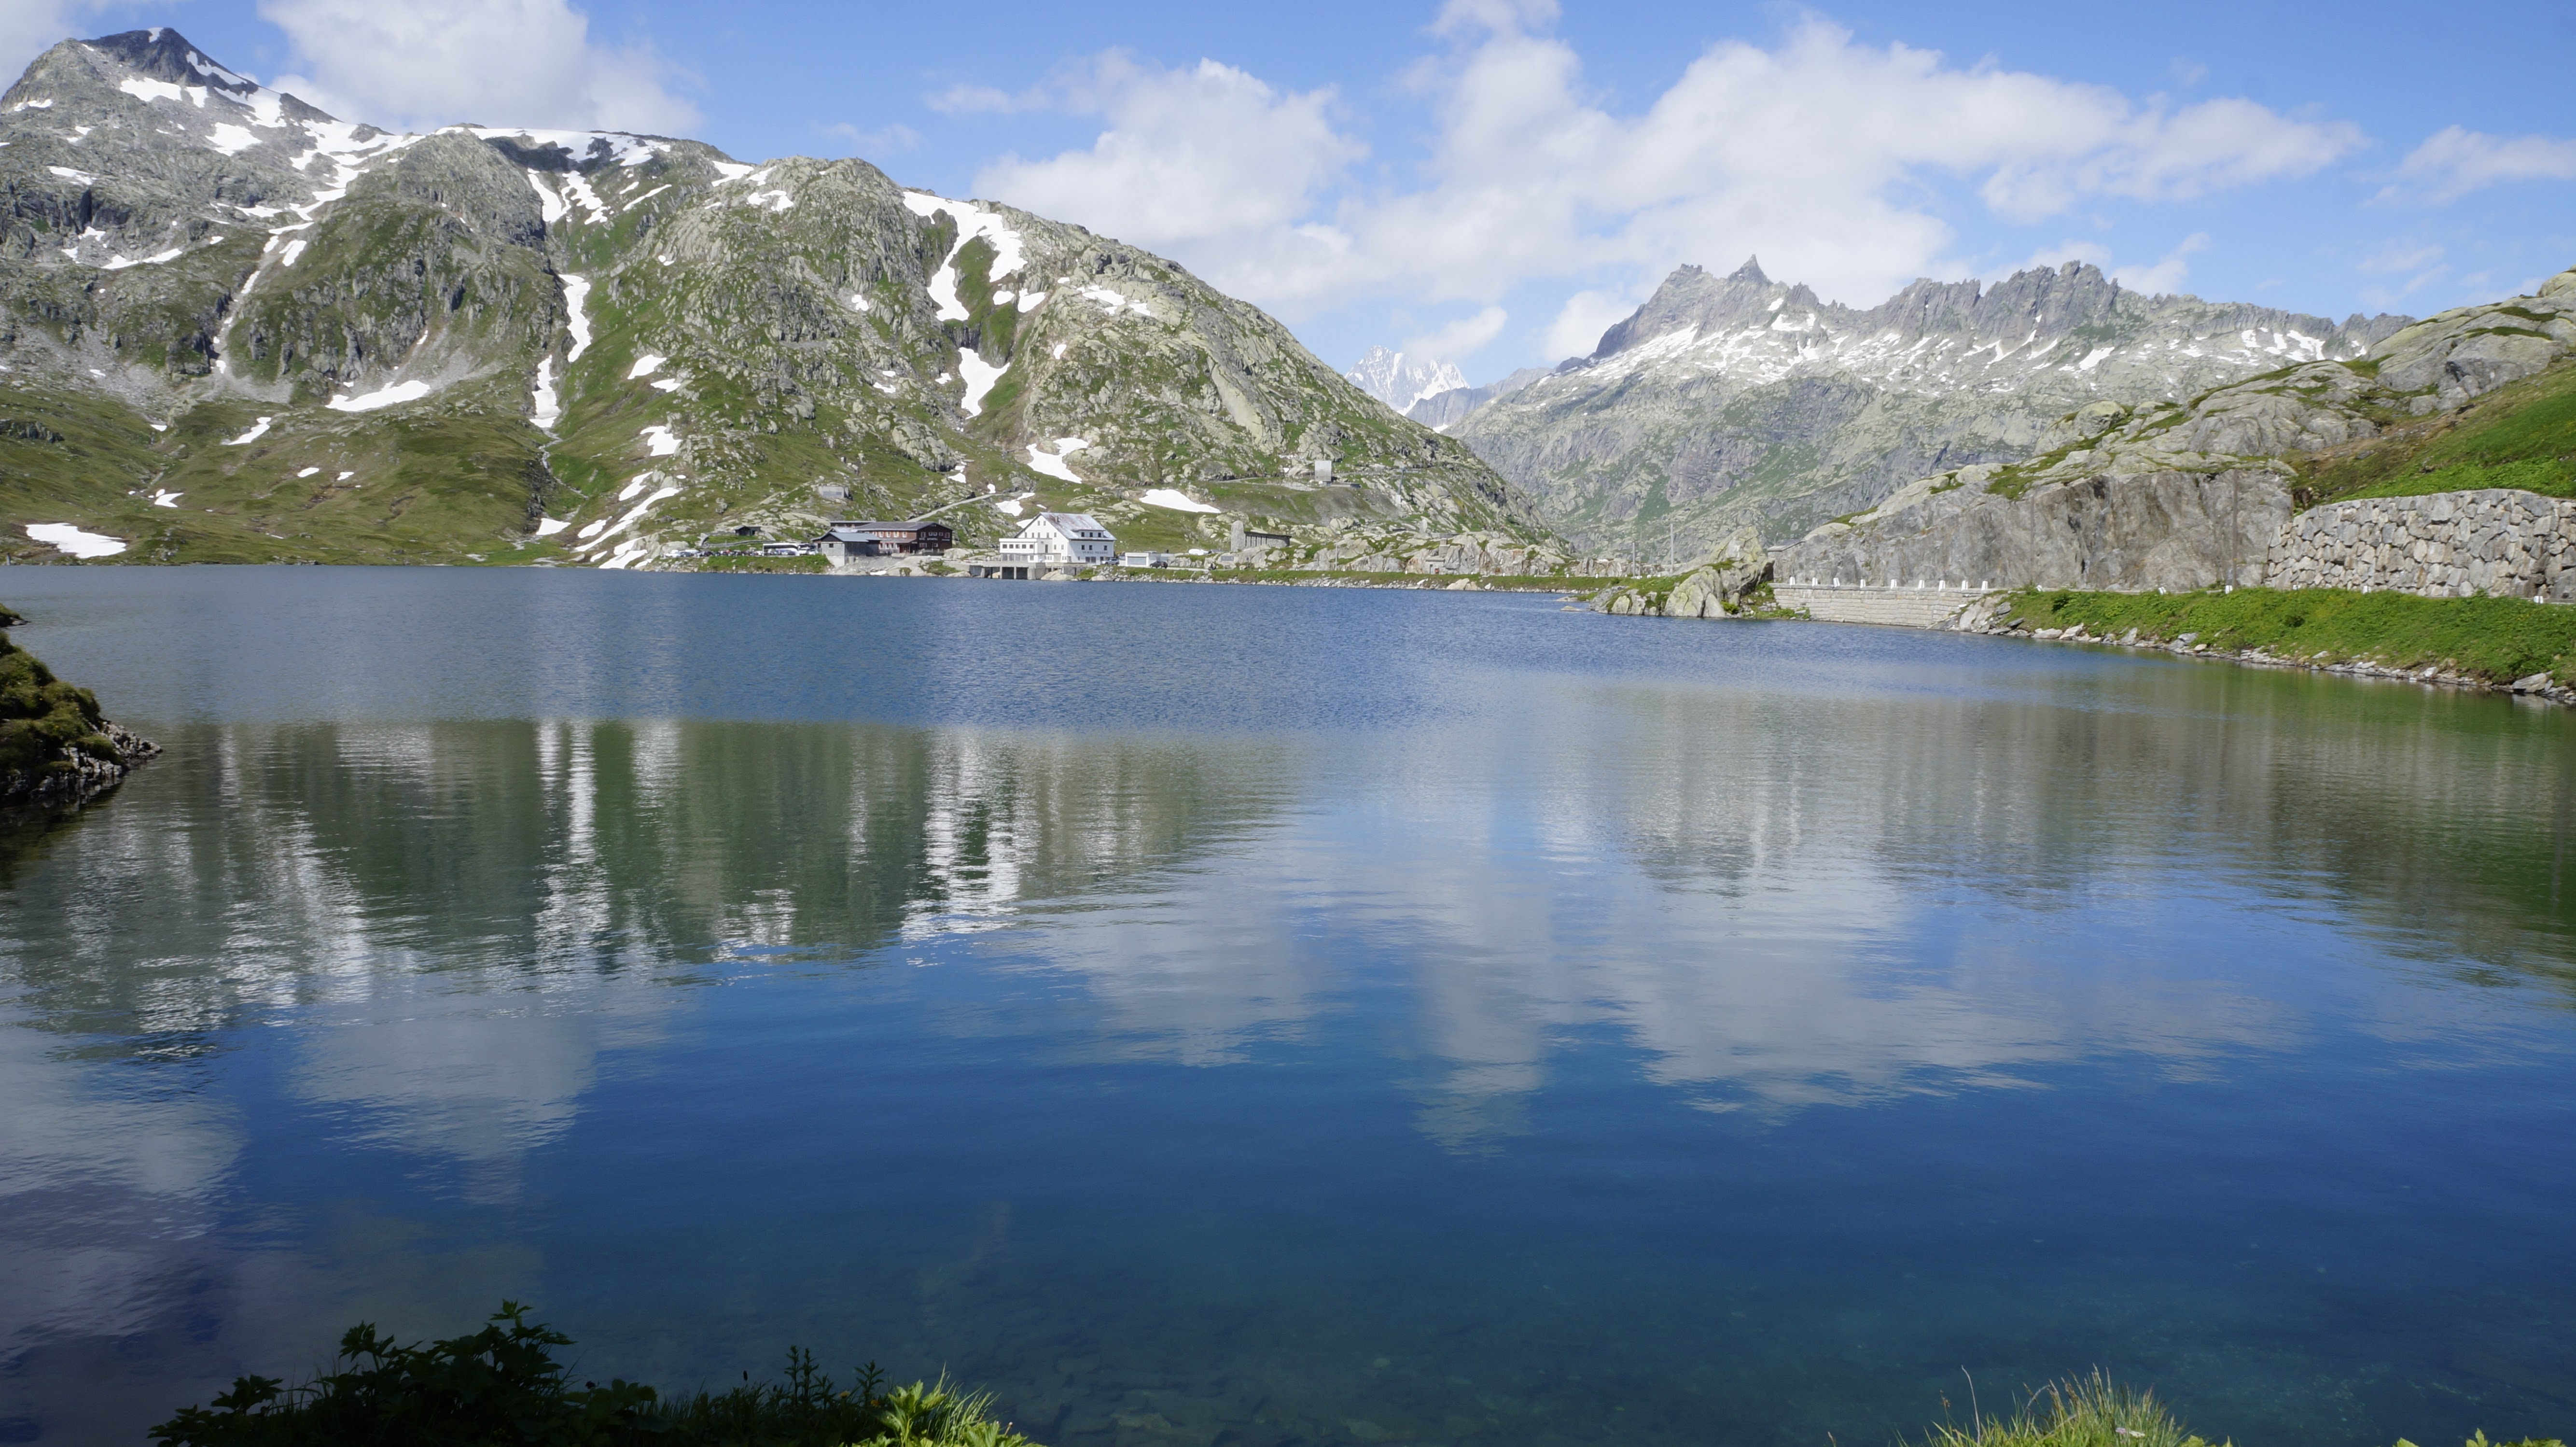
landscape, nature, wilderness, mountain, lake, valley, mountain range, europe, reflection, fjord, reservoir, body of water, mountains, alps, loch, crater lake, tarn, mountainous landforms